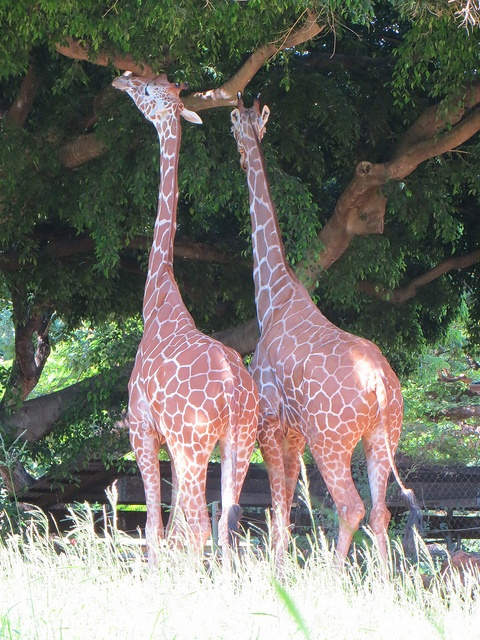
Two giraffes at the zoo looking over the fence.
a couple of giraffes that are eating off a tree
Pair of giraffes eating leaves off the top of the tree.
Two giraffes next to each other reaching up for the leaves on trees.
Two giraffes standing next to each other, eating out of trees.